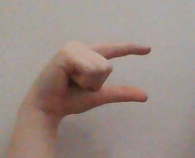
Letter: dal